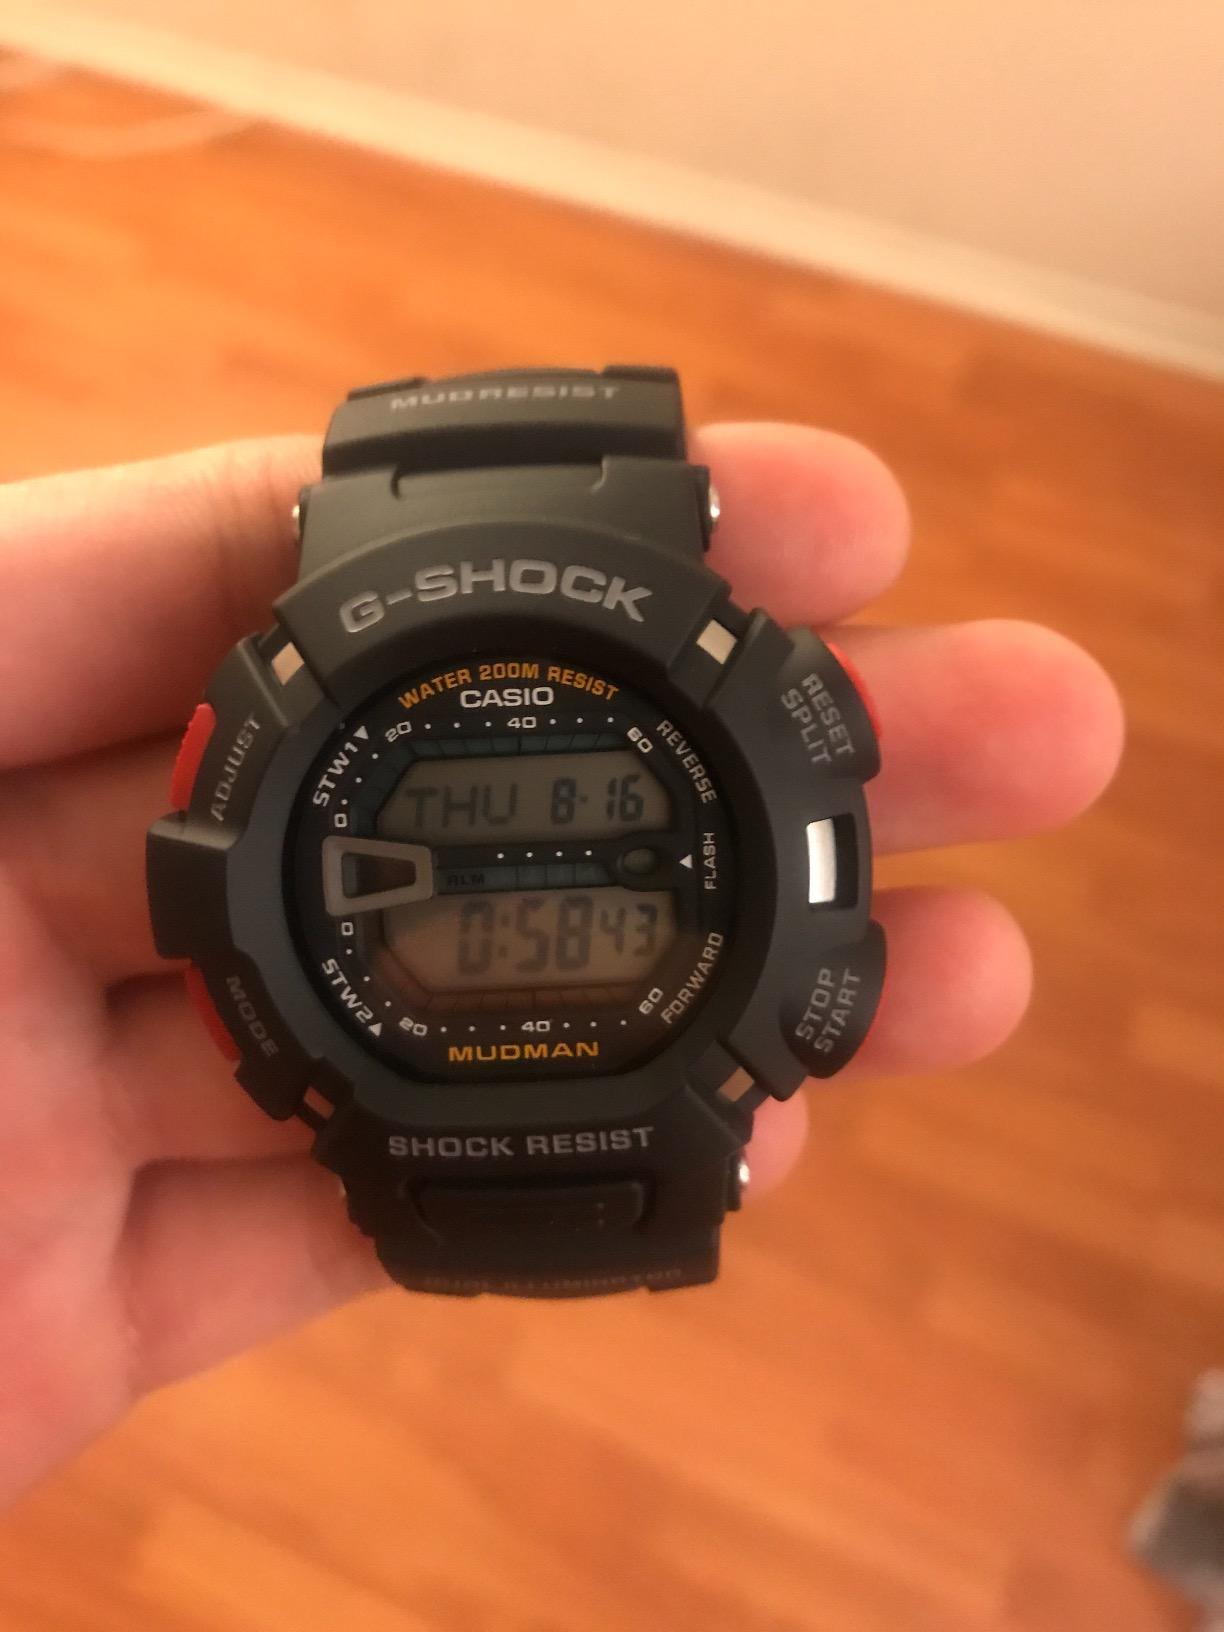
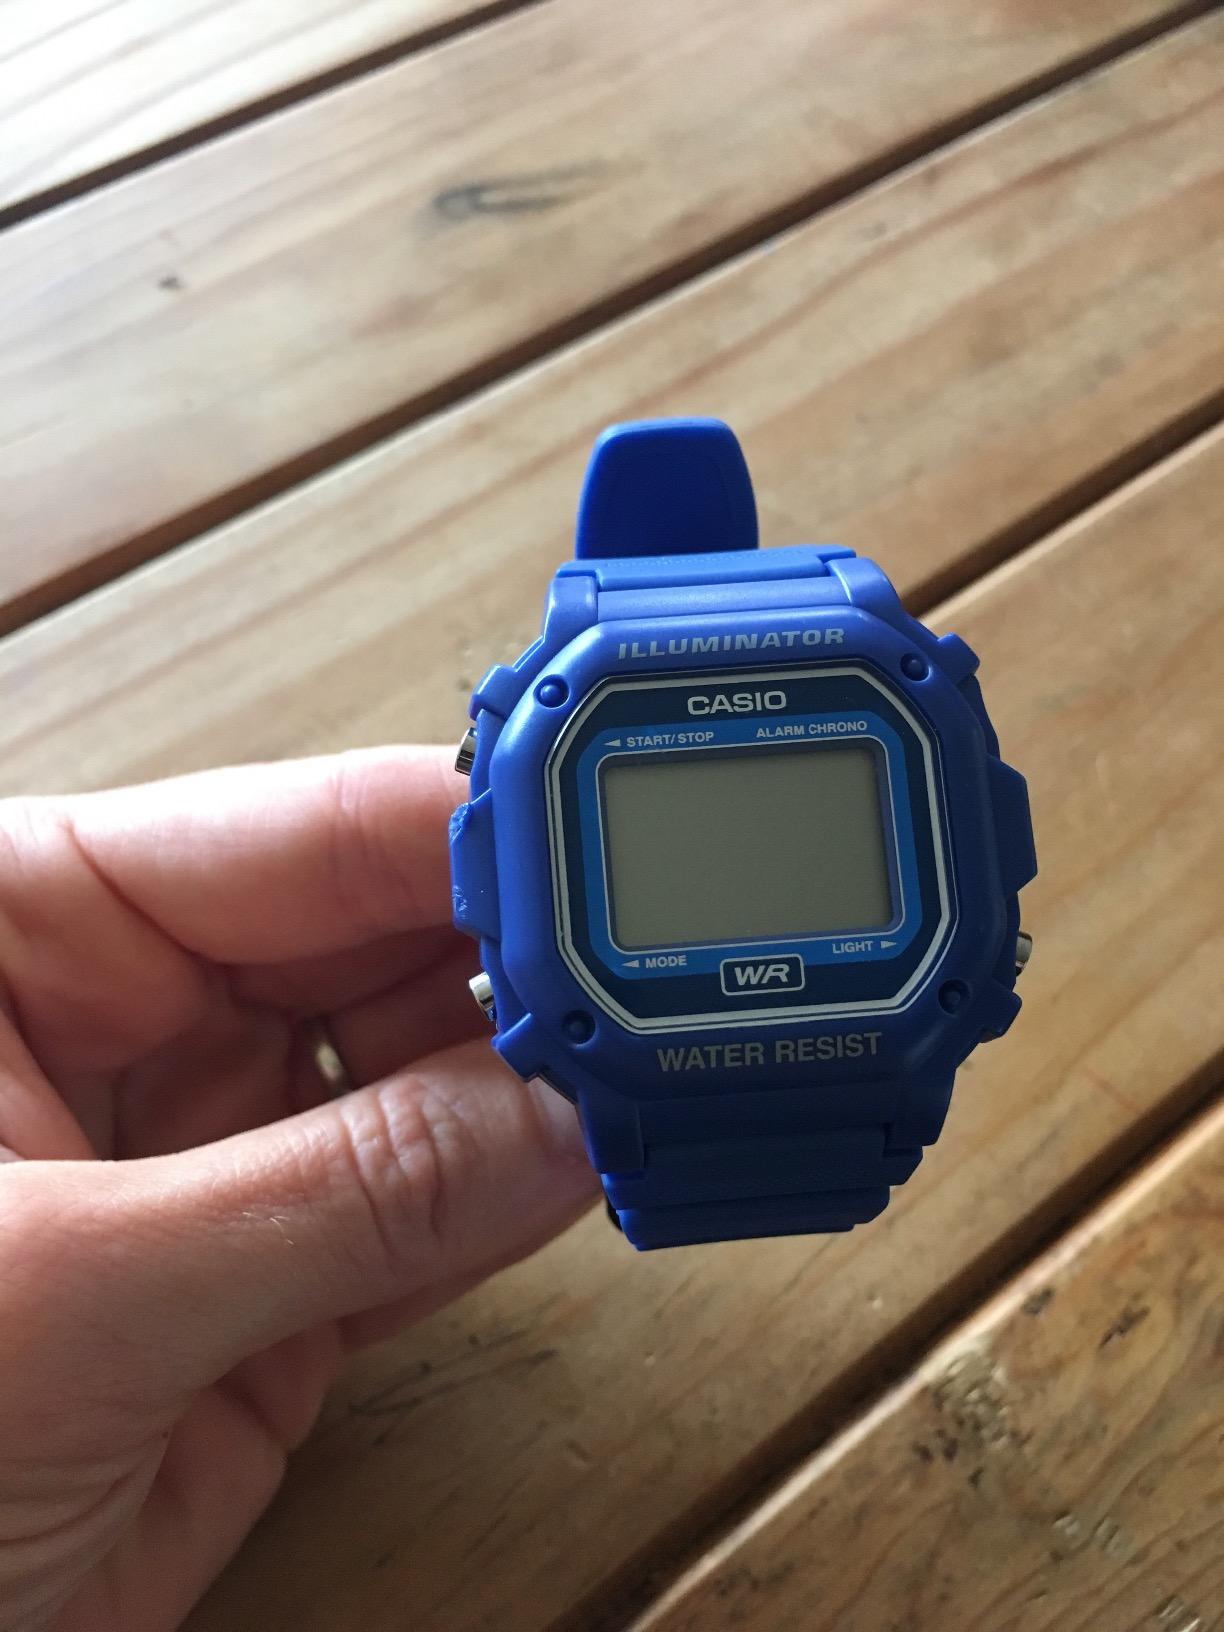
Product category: accessories_watch
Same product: no